Mohammad Esmail Azarpad

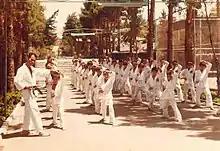
Teaching at Sarbaz (former Pahlavi) Sports Club

Azarpad joined Imperial Iranian Army in 1957. After two years, he was part of the Parachute Battalion. In 1967, he received ranger training in England. Azarpad was skilled in boxing, self-defense, wrestling, and judo. In 1961, Azarpad started coaching judo and wrestling in Shodjaat sport club in Tehran.